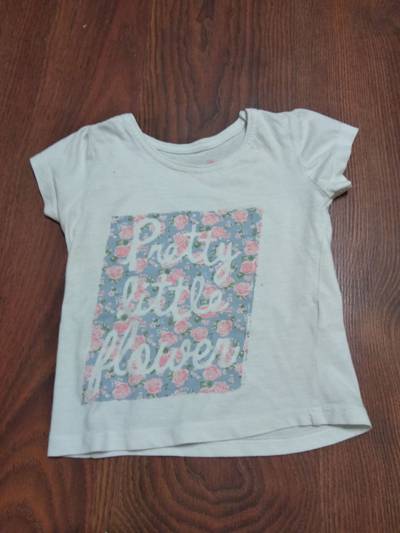
Waste category: clothes